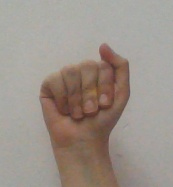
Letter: saad